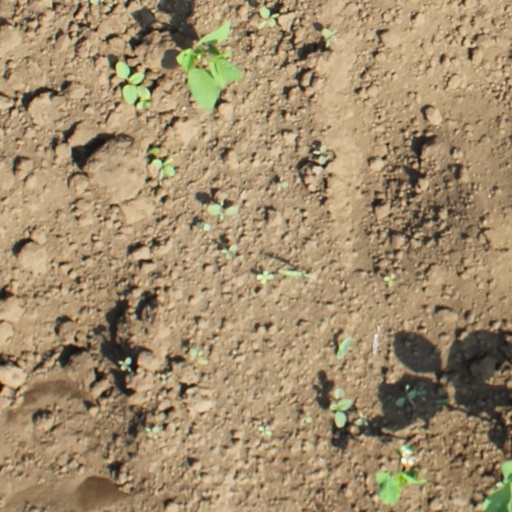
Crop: soybean